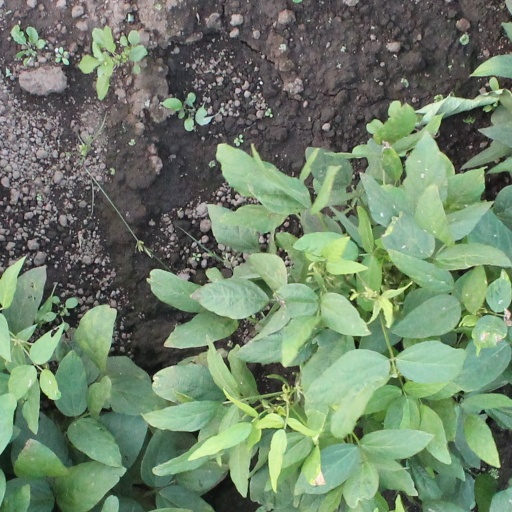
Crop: soybean